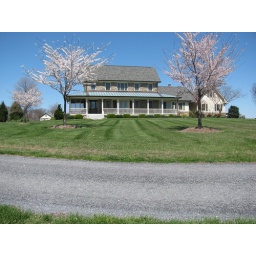
Farm house and trees in bloom